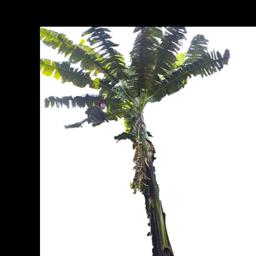
Label: BHIMKOL